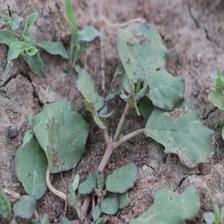
Label: BroadLeafWeed